Highland Park Village

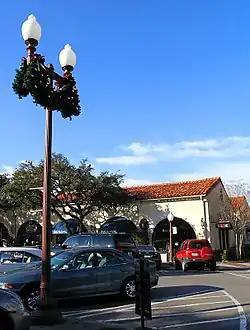
Highland Park Village during the 2005 Christmas Season

Highland Park Village is an upscale shopping plaza located at the southwest corner of Mockingbird Lane and Preston Road in Highland Park, Texas and was the first self-contained shopping center in America. The Highland Park Village was declared a National Historic Landmark in 2000.